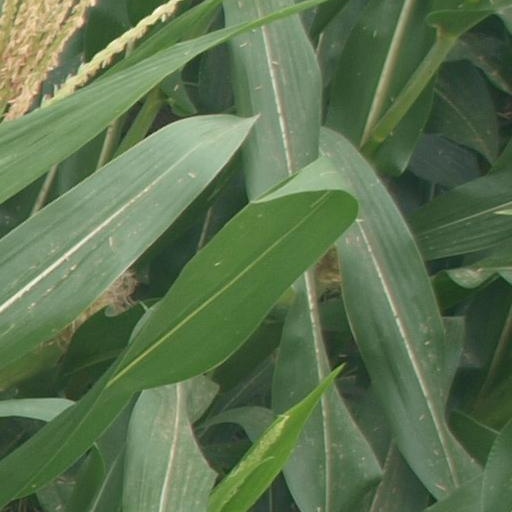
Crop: maize; corn